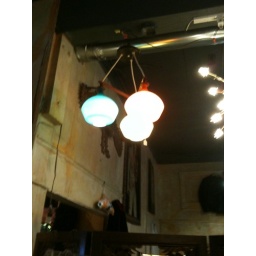
3 pronged lamp with shades in teal, yellow &amp;amp; orange. $225 rentable. Flashback